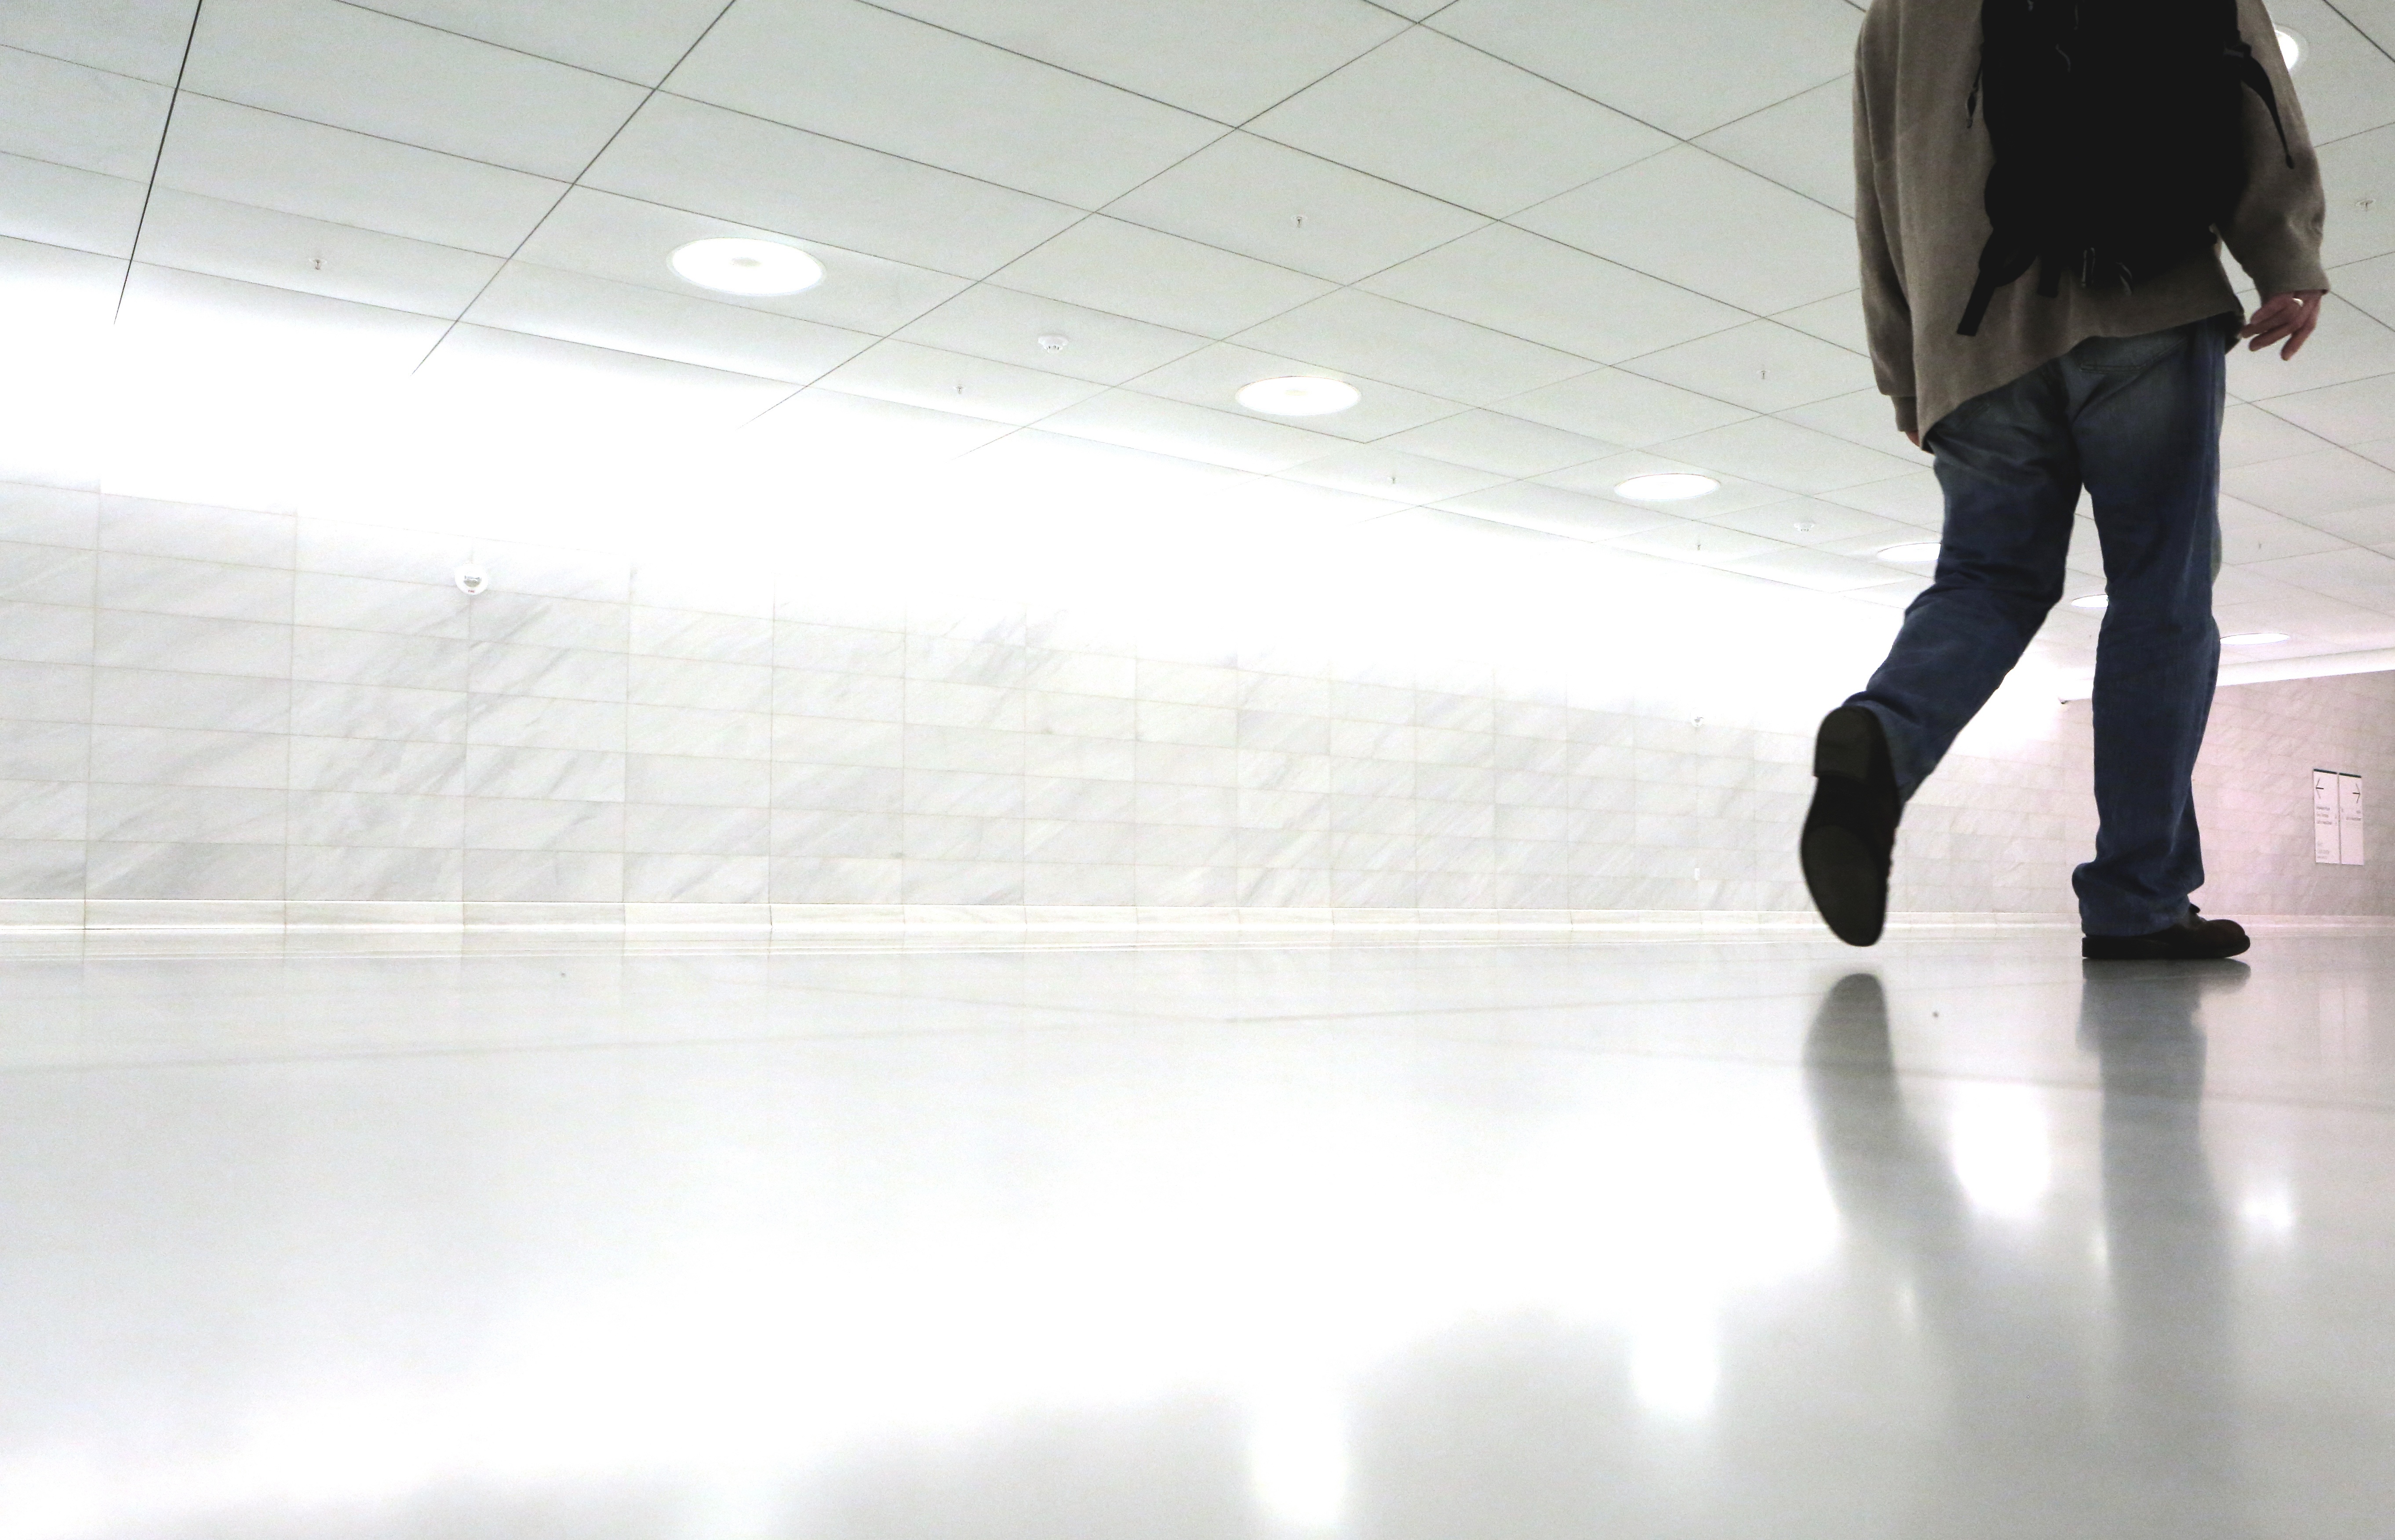
man, walking, people, white, floor, guy, station, room, winter sport, lights, sports, floors, ice skating